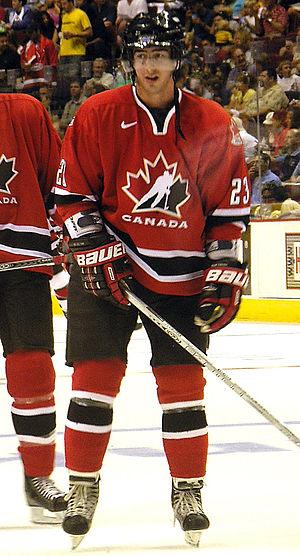
Cette page présente les éléments de hockey sur glace de l'année 2008, que ce soit d'un point de vue rencontres internationales ou championnats nationaux. Les grandes dates des différentes compétitions sont données ainsi que les décès de personnalités du hockey mondiale.
Kristopher Allen Letang, dit Kris Letang, est un joueur professionnel canadien de hockey sur glace évoluant au poste de défenseur. Il est repêché en troisième ronde, 62ᵉ au total par les Penguins de Pittsburgh au repêchage d'entrée de 2005 dans la Ligue nationale de hockey. Faisant ses débuts dans la LNH en 2006-2007, il est rapidement renvoyé dans la Ligue de hockey junior majeur du Québec avec son équipe, les Foreurs de Val-d'Or.
Luc Bourdon est un défenseur canadien de hockey sur glace.